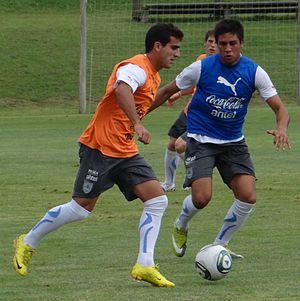
Rodrigo Rojo Piazze est un footballeur uruguayen, né le 21 juillet 1989 à Montevideo qui évolue au poste de latéral gauche dans le club belge de Saint-Trond VV en prêt d'Újpest FC.